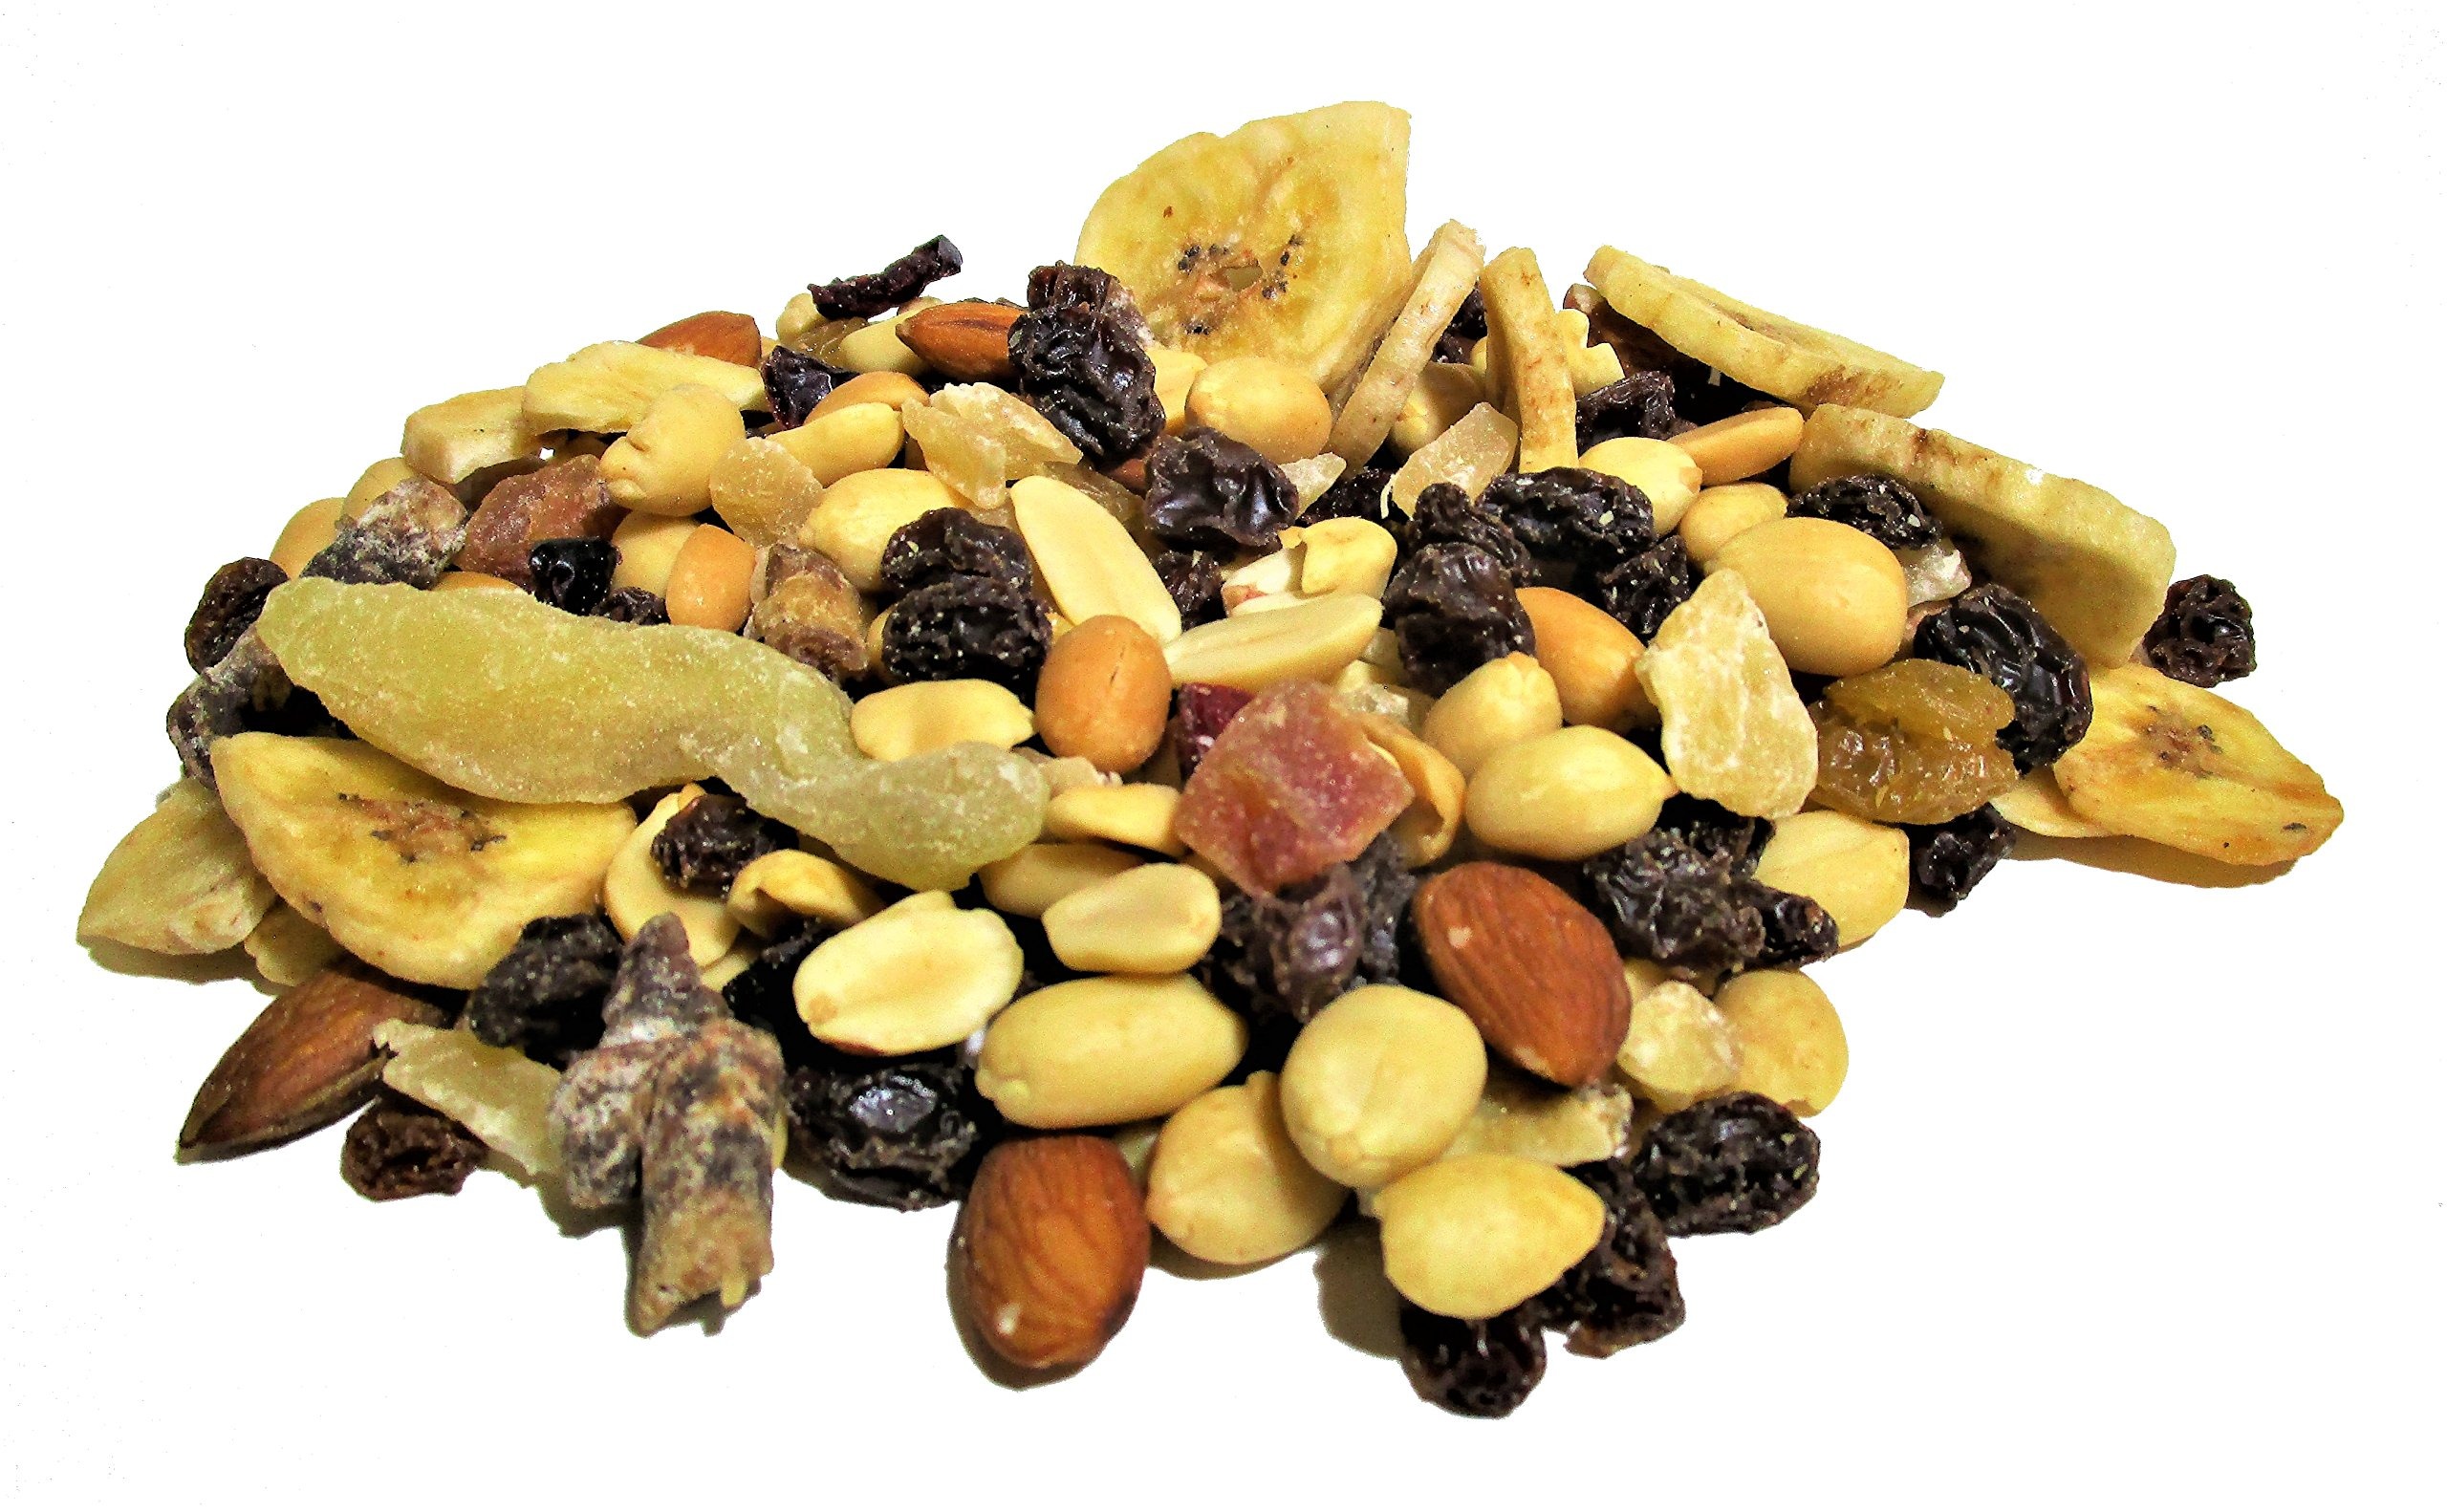
Item Name: Hawaiian Trail Mix by Its Delish | Gourmet Mix of Nuts and Dried Fruit (2 lbs)
Value: 1.0
Unit: Count

Price: 21.99